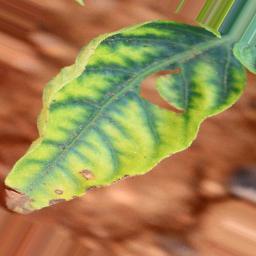
Label: nutritional